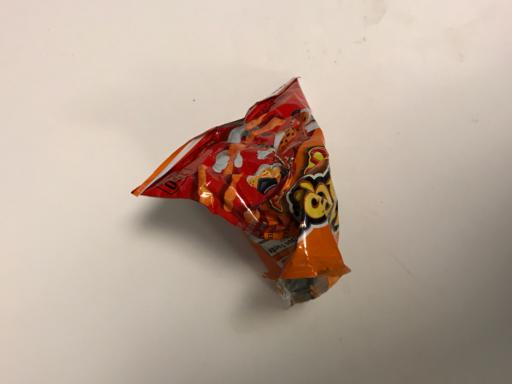
Label: plastics